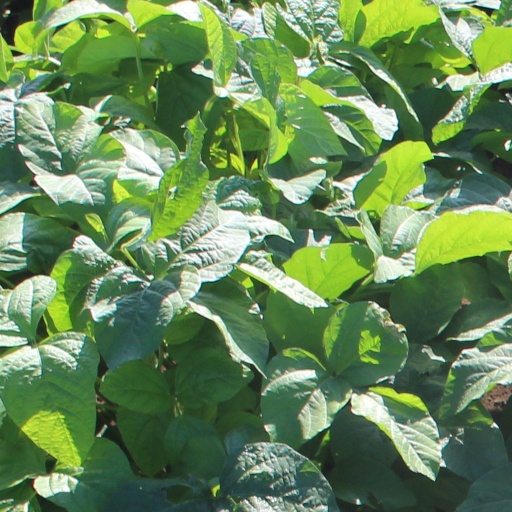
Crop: soybean